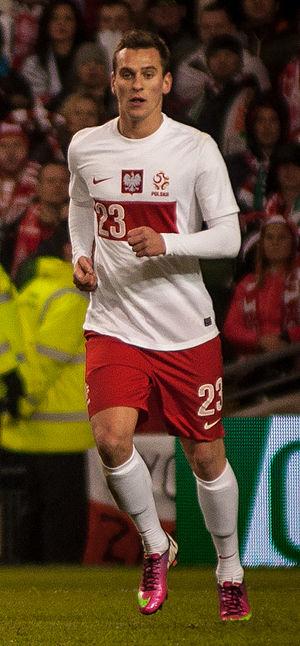
Arkadiusz Milik, né le 28 février 1994 à Tychy, est un footballeur international polonais qui évolue au poste d'attaquant au SSC Naples.